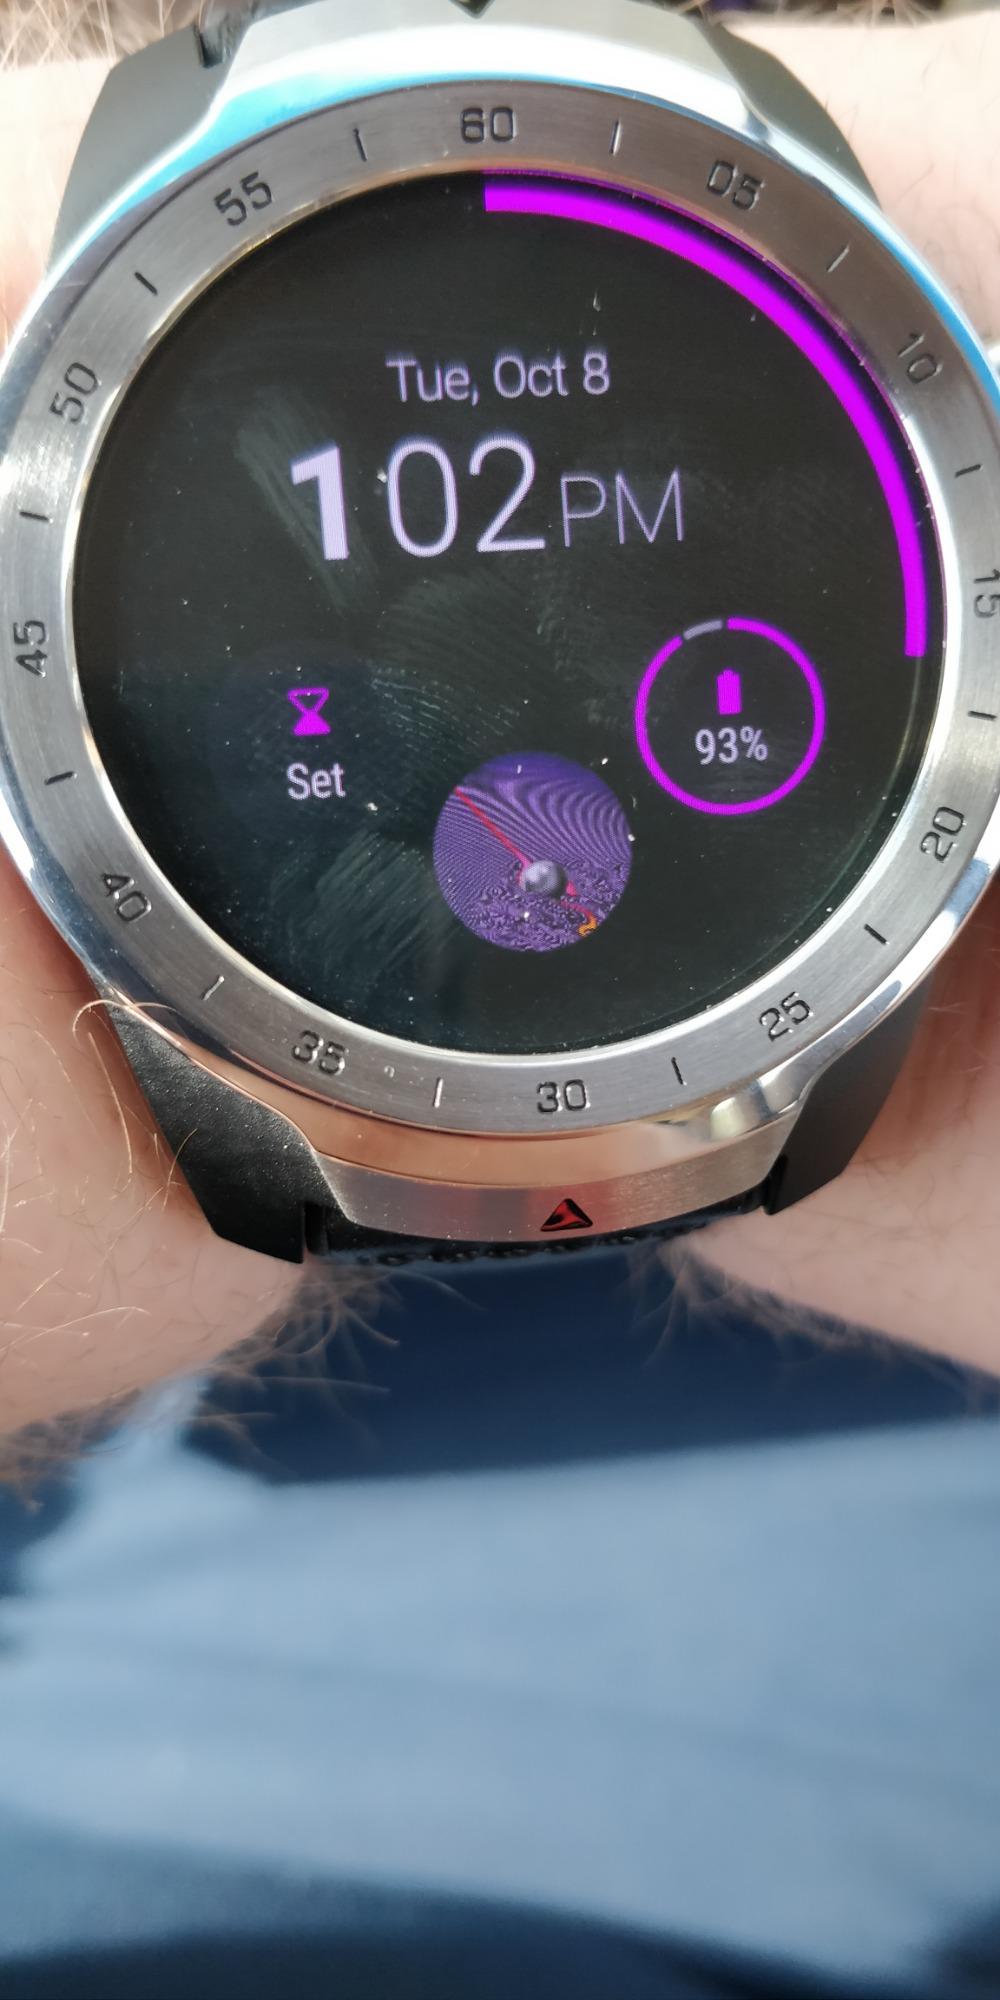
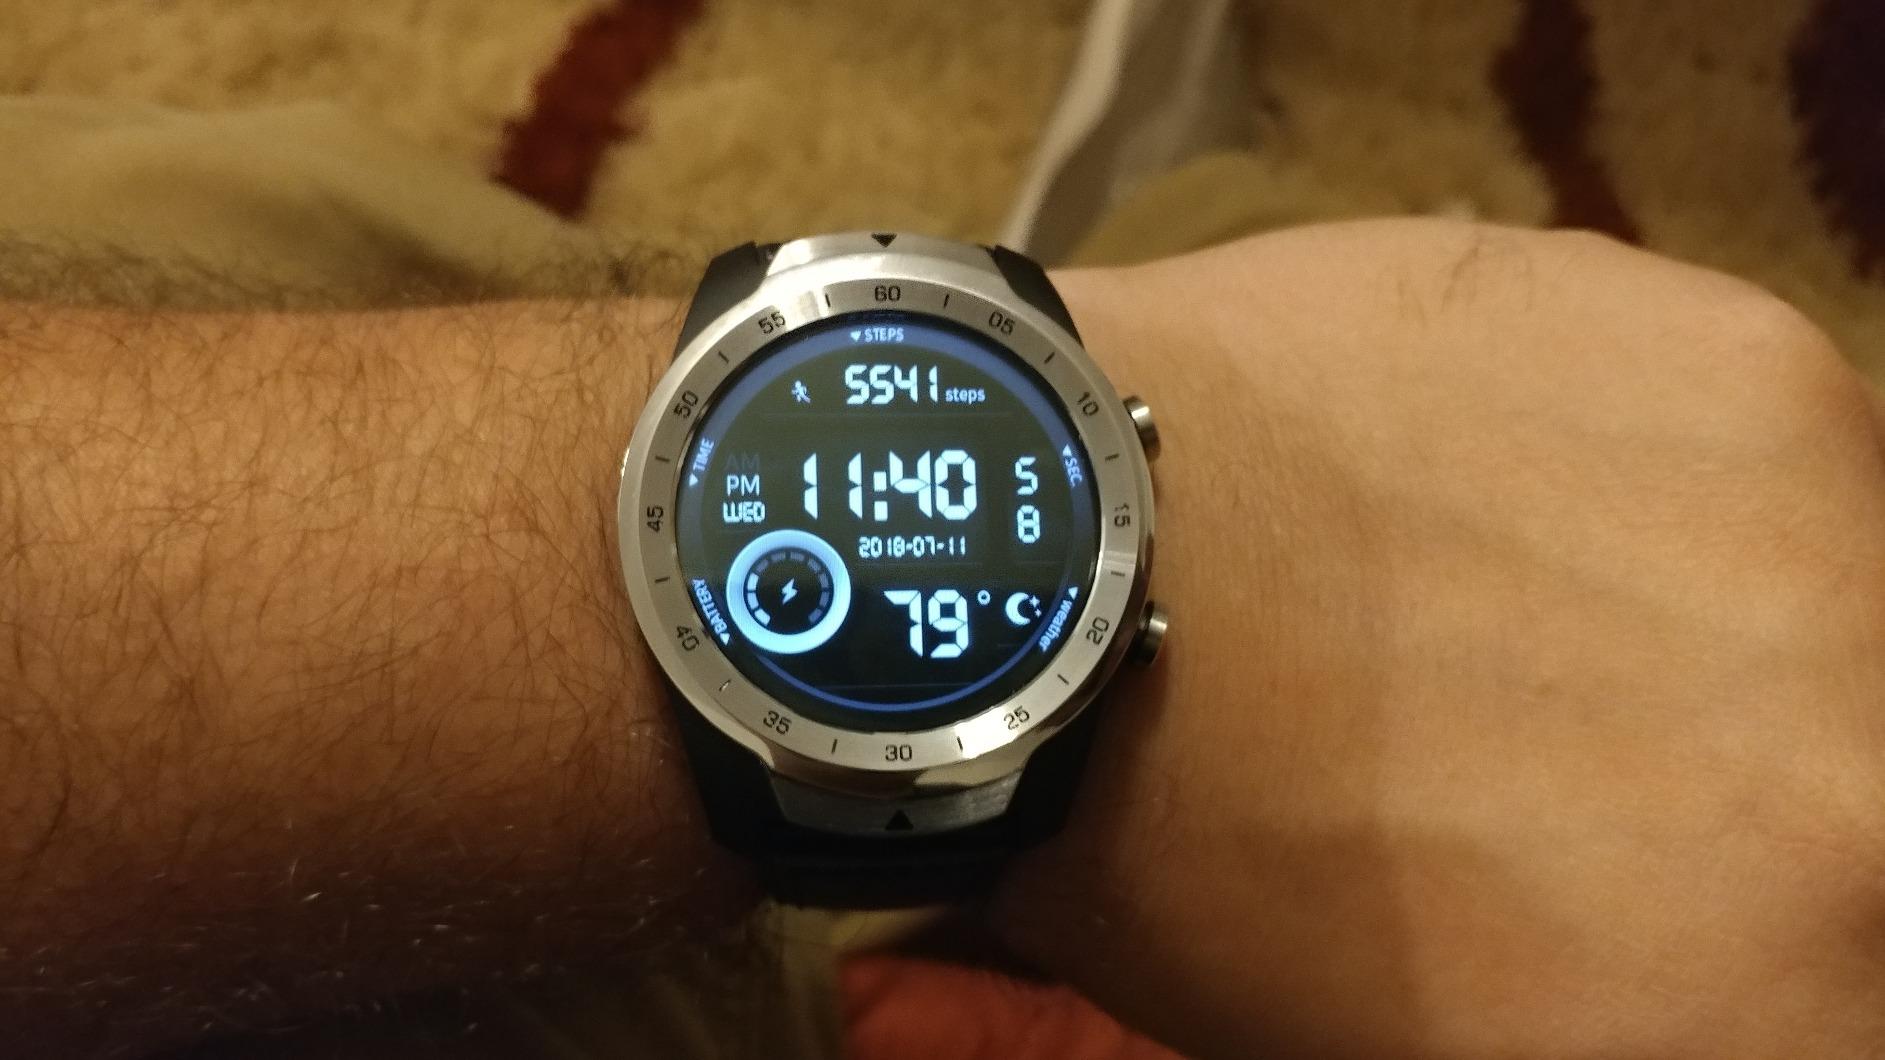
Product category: smartwatch
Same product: yes